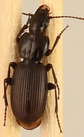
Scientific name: Pterostichus restrictus
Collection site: Niwot Ridge NEON (NIWO), plot NIWO_001